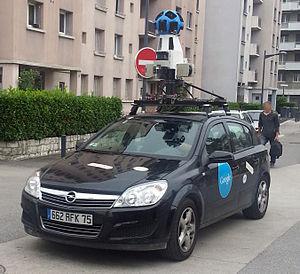
Google Street View Car aperçue à Grenoble
Google Street View est un service de navigation virtuelle lancé le 25 mai 2007 afin de compléter Google Maps et Google Earth. Il permet de visualiser un panorama à 360° d'un lieu situé sur une voie urbaine ou rurale, sur laquelle aura préalablement circulé un véhicule chargé d'enregistrer les prises de vues.